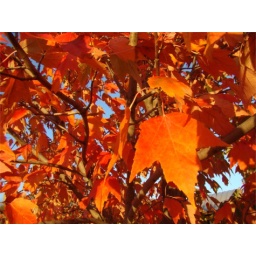
orange against blue